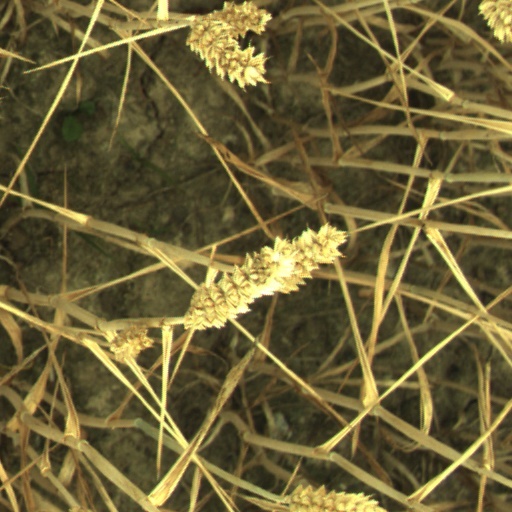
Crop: wheat